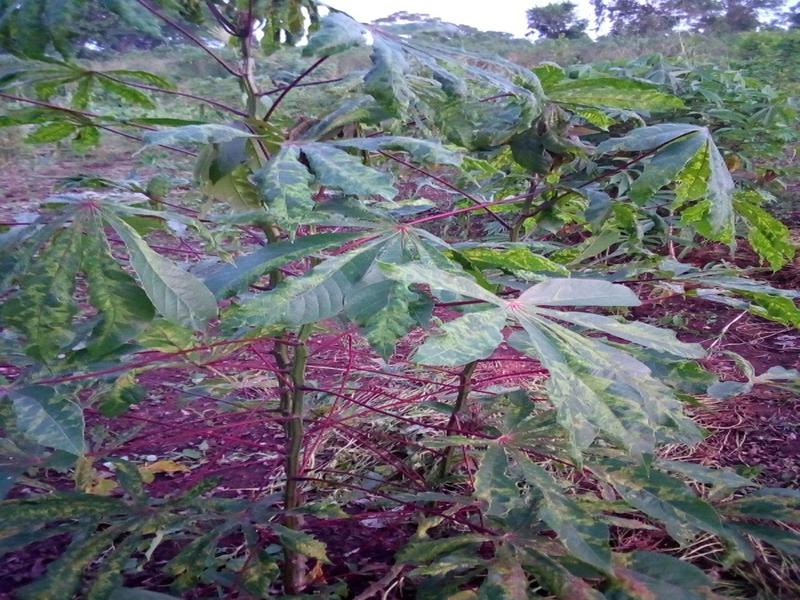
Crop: cassava
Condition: mosaic_disease